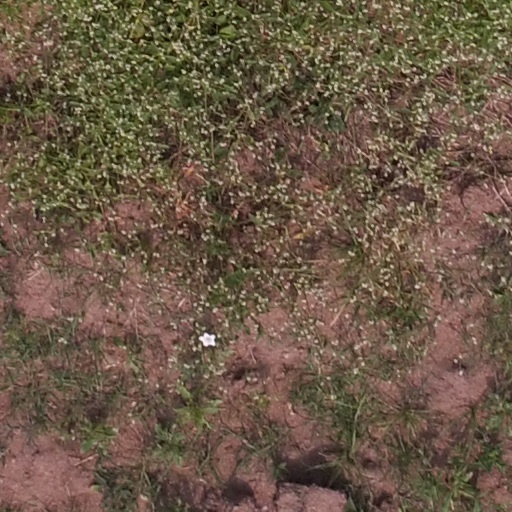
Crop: maize; corn